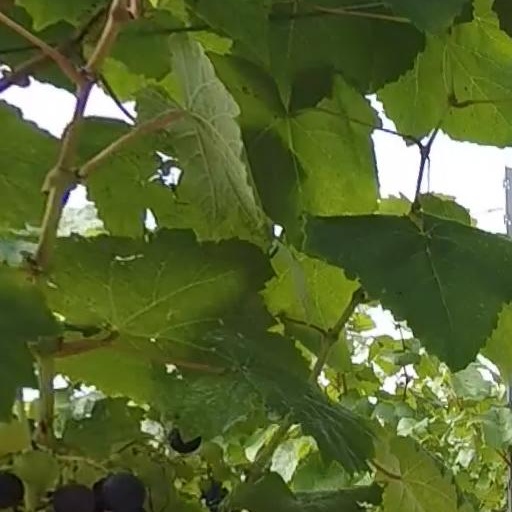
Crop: grape